Enemy (esports)

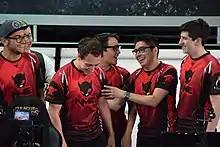
Enemy after a match in 2015

On September 30, Enemy eSports announced their new roster for the Spring Expansion tournament. cackgod, Liquid Inori|Inori, Wolfsclaw, Otter, and Bodydrop competed under the name "The Cackson 5" in the ranked 5s ladder to qualify for the tournament. At the time of the ladder lock, they were ranked second behind Team Coast's team.